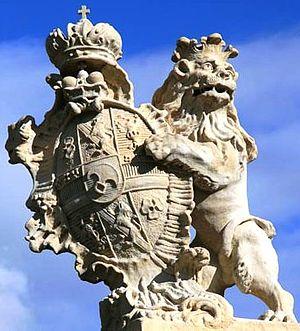
Frankenstein est le nom d'une famille de la noblesse immémoriale franconienne qui descend de la dynastie des seigneurs et baillis de Breuberg dans l'Odenwald, respectivement seigneurs de Lützelbach.